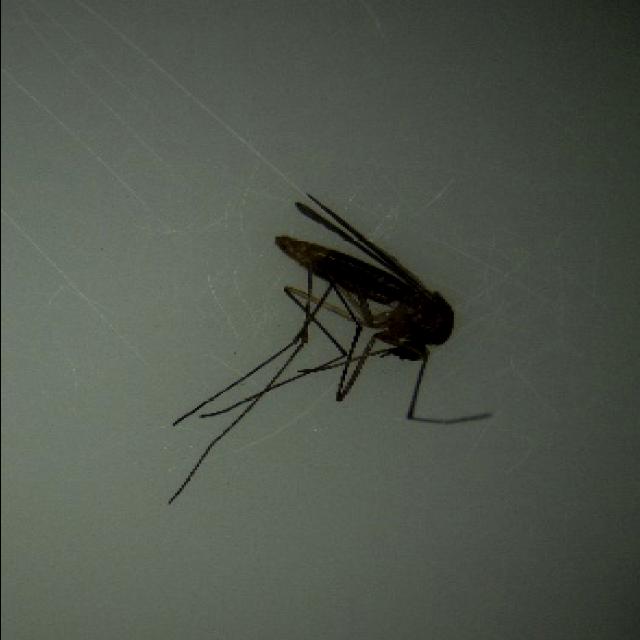
Species: culex_pipiens